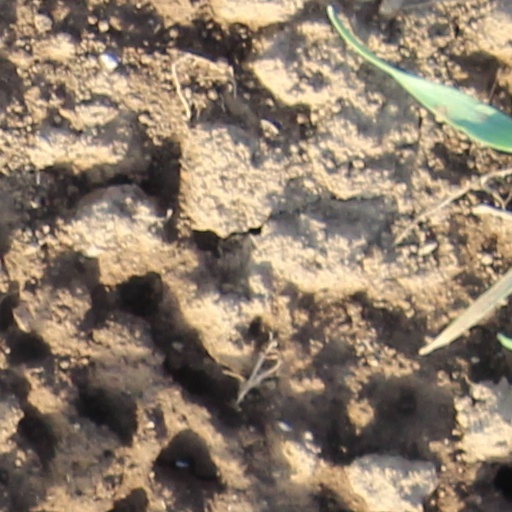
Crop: wheat